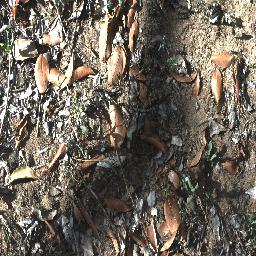
Label: negative